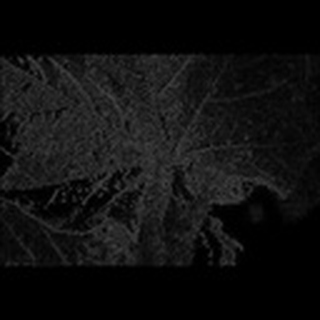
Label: cotton_aphids